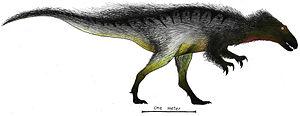
Orkoraptor est un genre de grands dinosaures théropodes de la famille des Megaraptoridae ayant durant la fin du Crétacé, dans l'actuelle Argentine.
Les Megaraptora sont un groupe de dinosaures théropodes appartenant sans doute à la lignée des coelurosauriens, dont la position phylogénétique exacte est controversée.